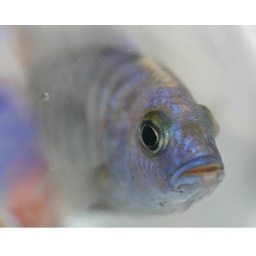
fish in bag